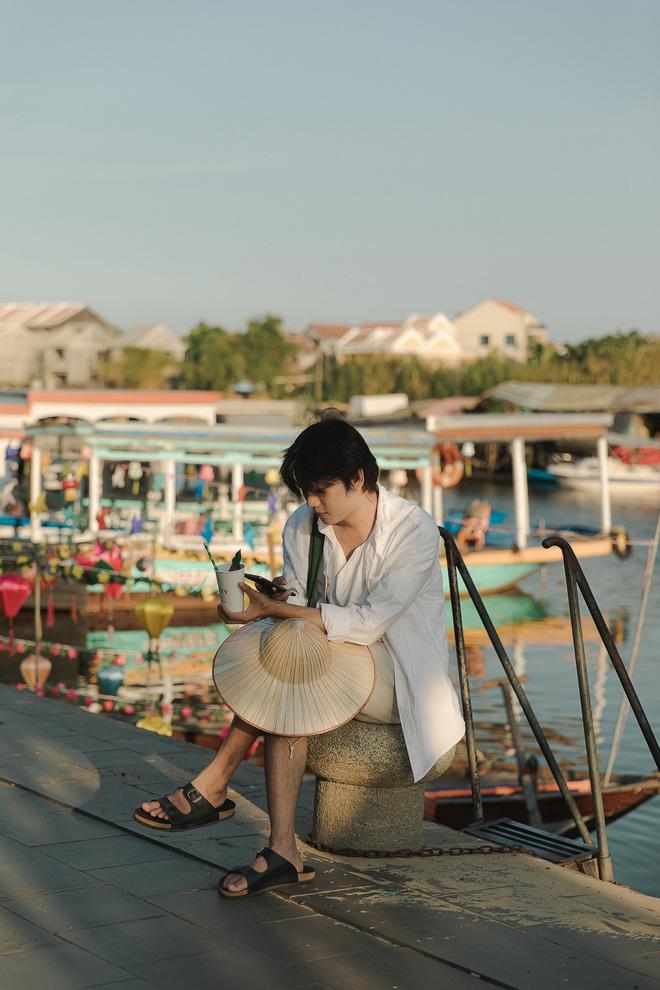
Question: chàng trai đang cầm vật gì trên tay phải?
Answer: chàng trai đang cầm một ly nước trên tay phải